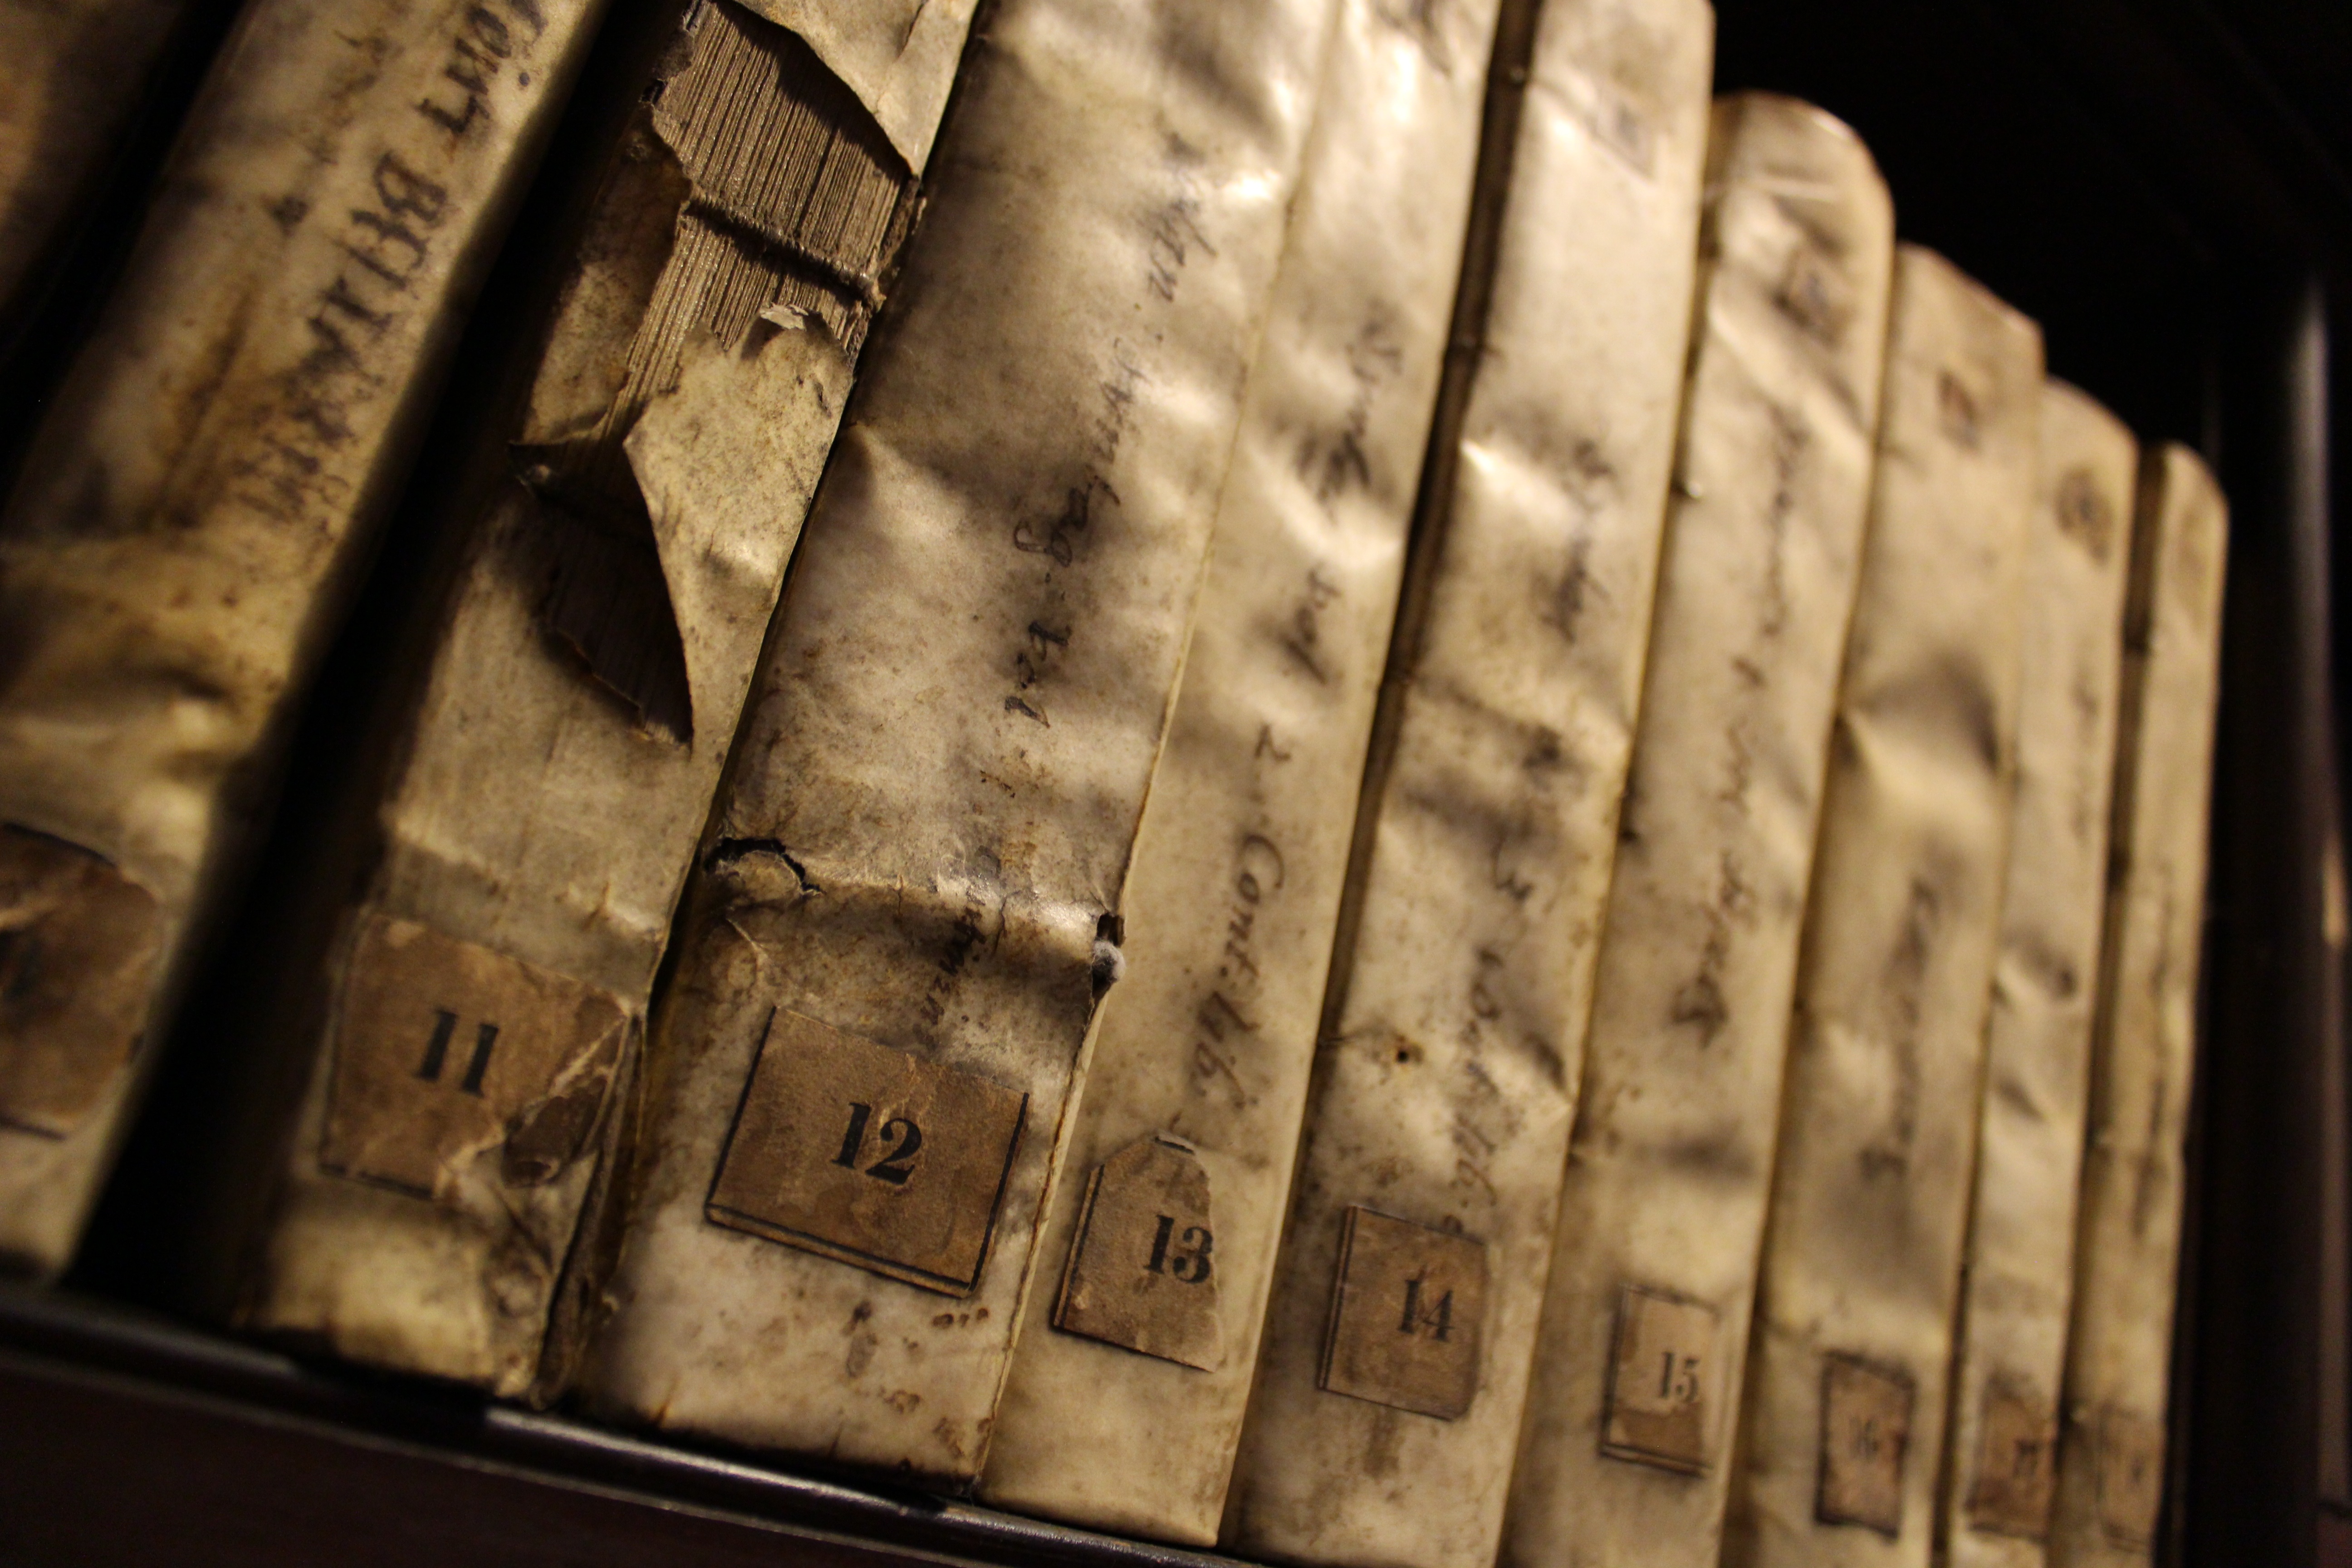
novel, read, wood, white, photography, texture, reading, shelf, paper, material, bookshelf, education, close up, literature, study, library, temple, books, photograph, bookshelves, educational, carving, information, wisdom, macro photography, knowledge, library books, hardcover, literary, ancient history